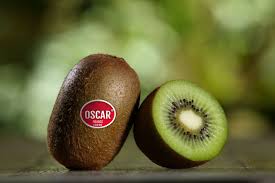
Label: Kiwi